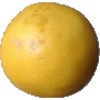
Label: Grapefruit White 1